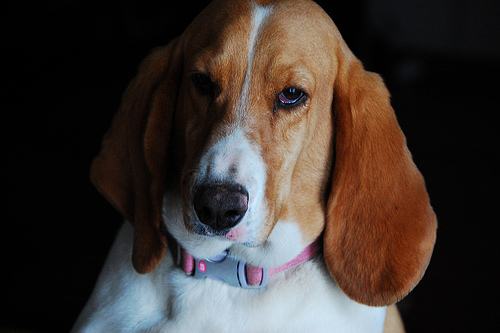
Breed: basset hound